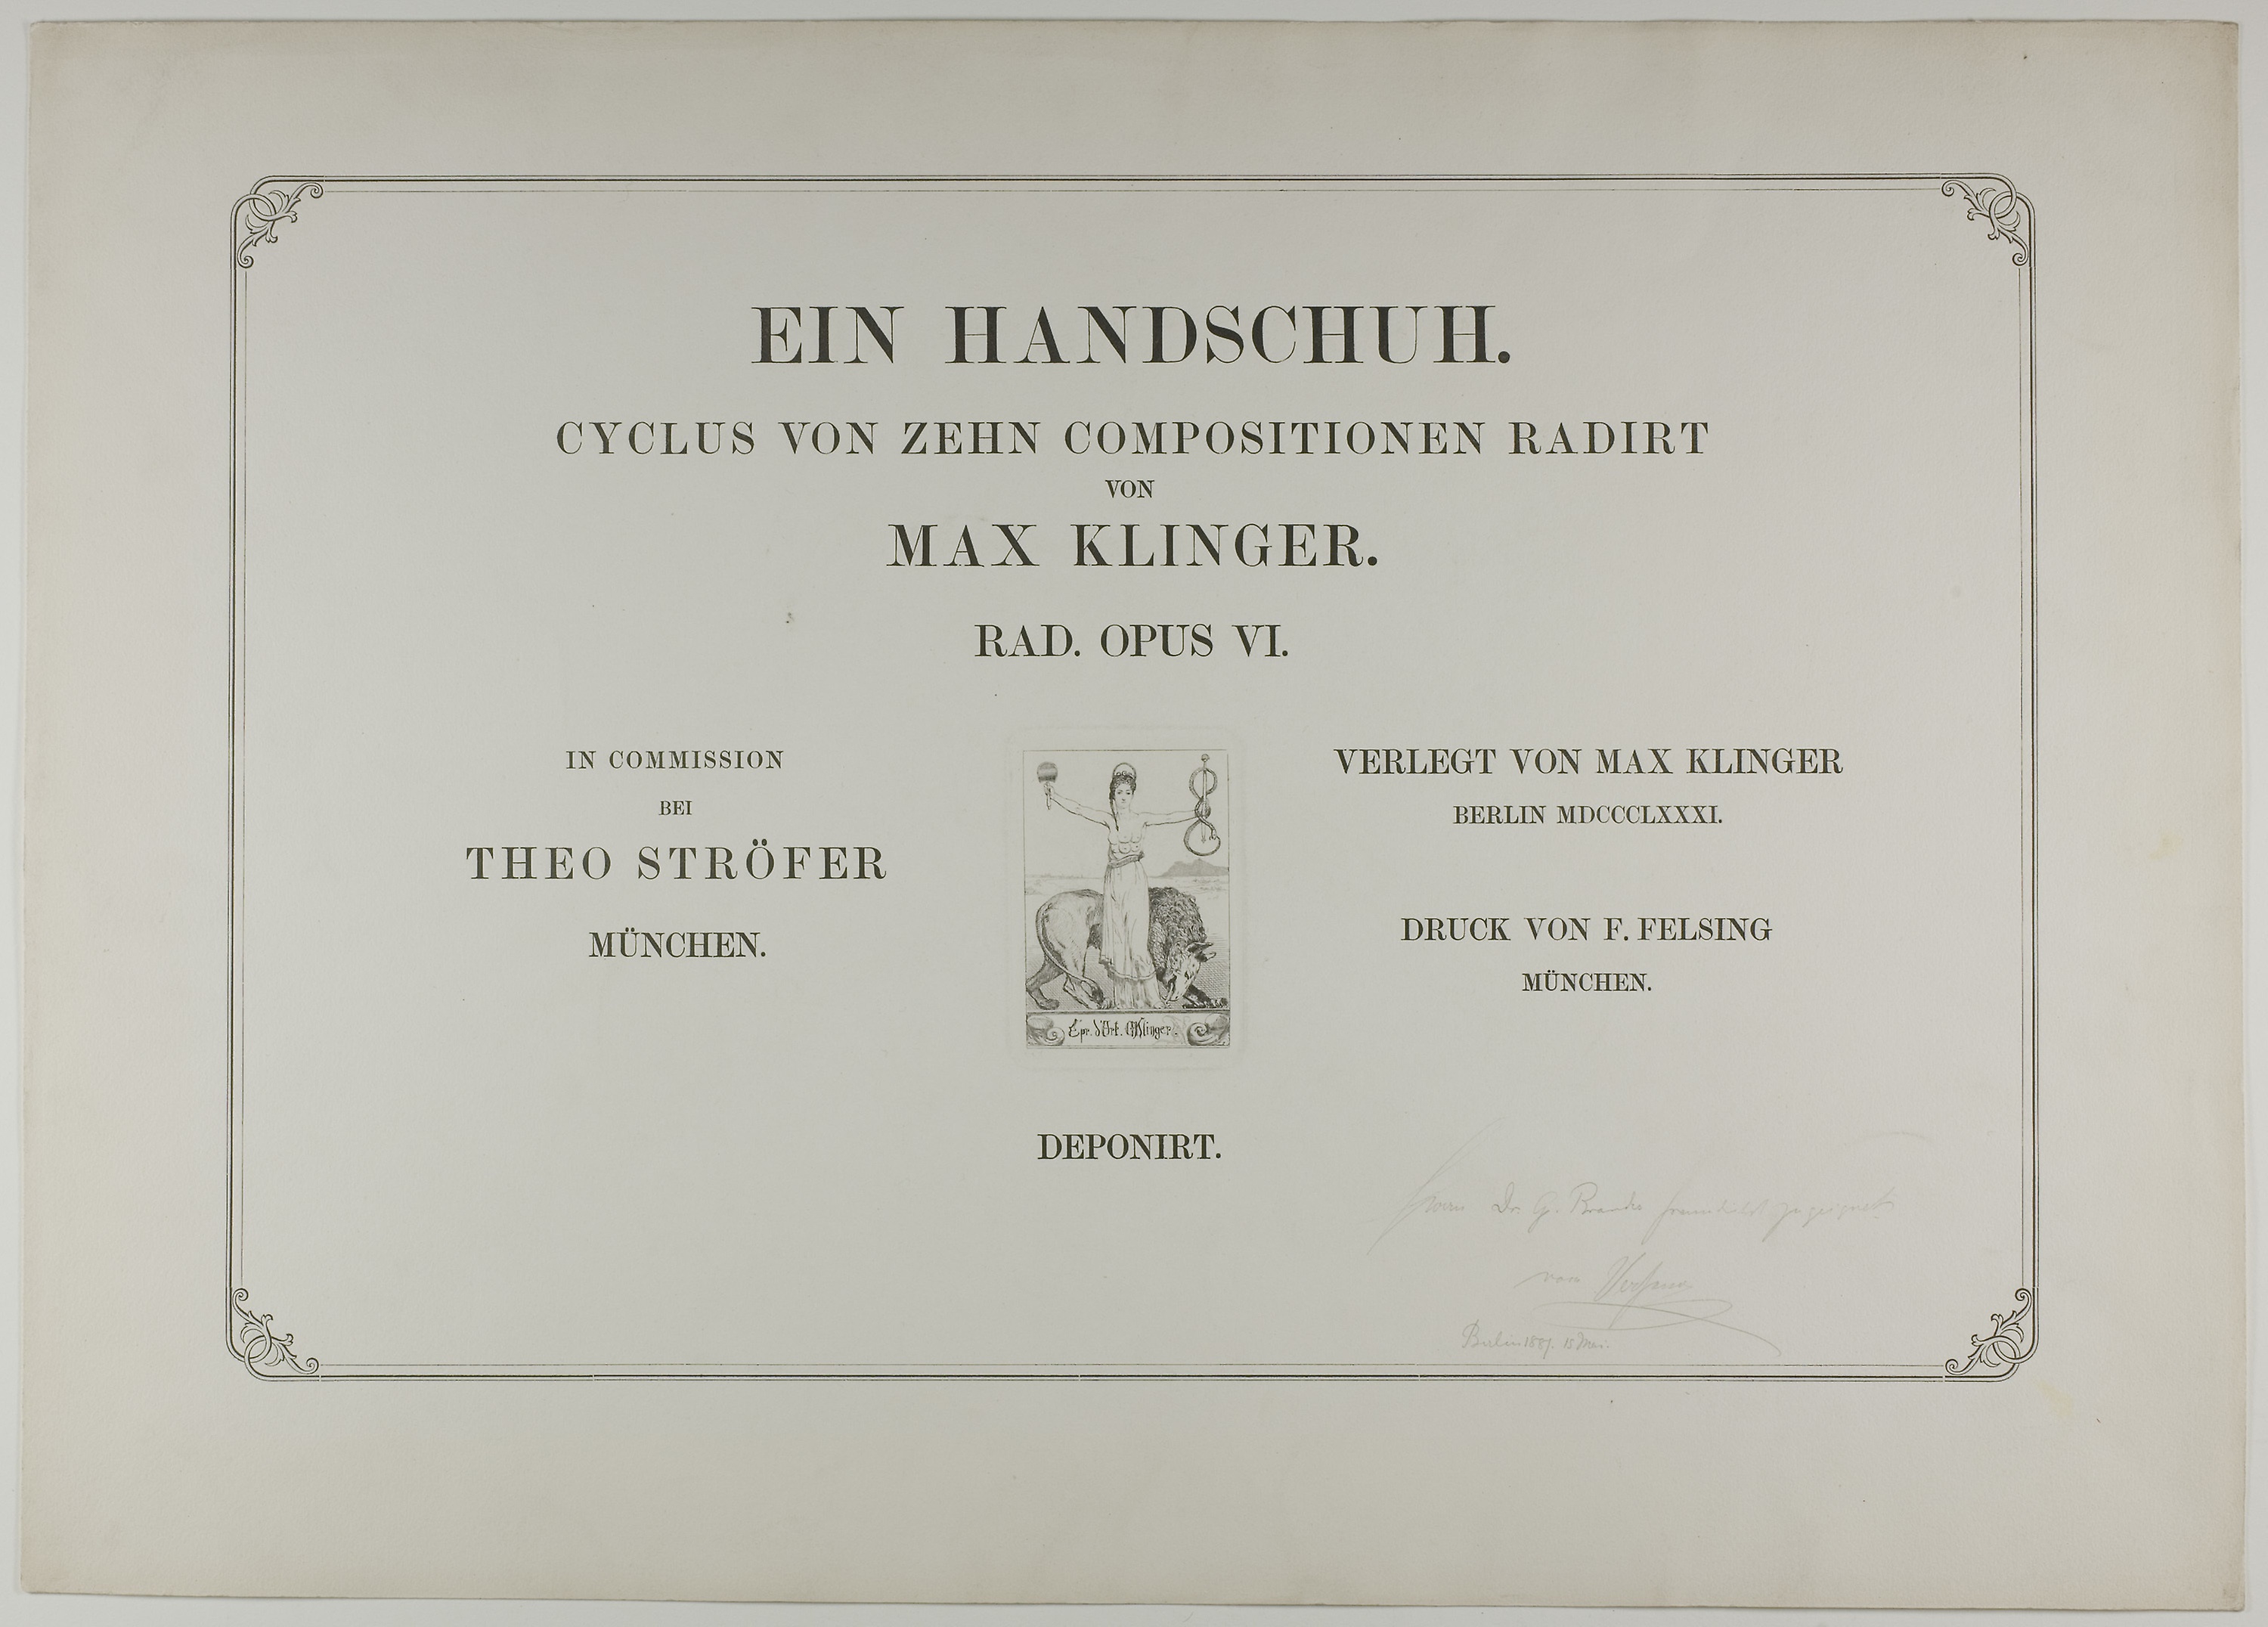
text, font, document, paper